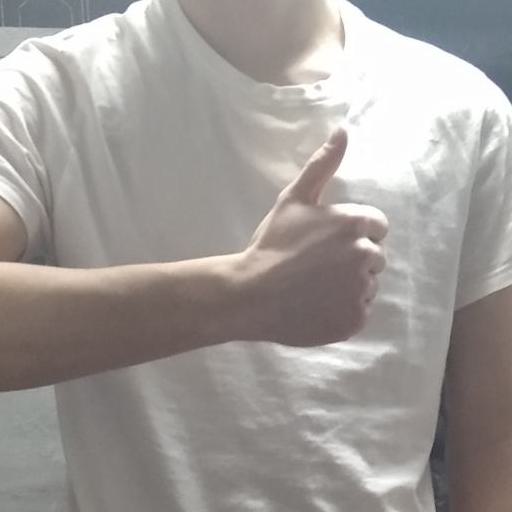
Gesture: like